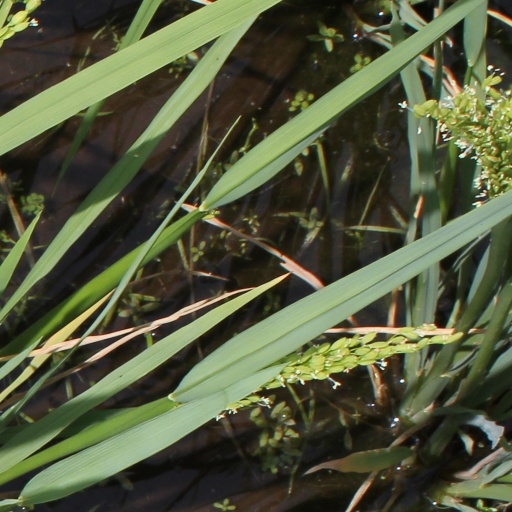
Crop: rice